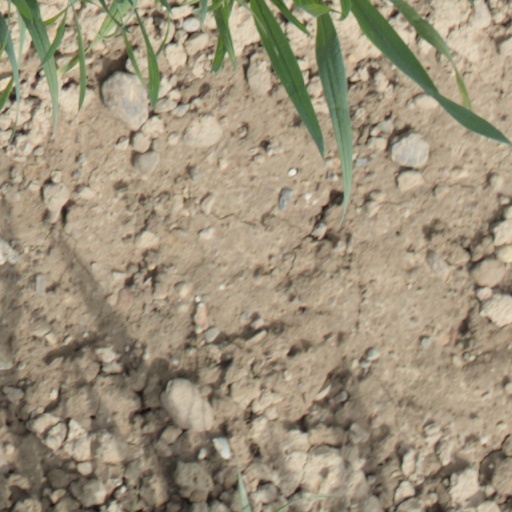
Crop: wheat